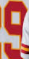
Number: 9